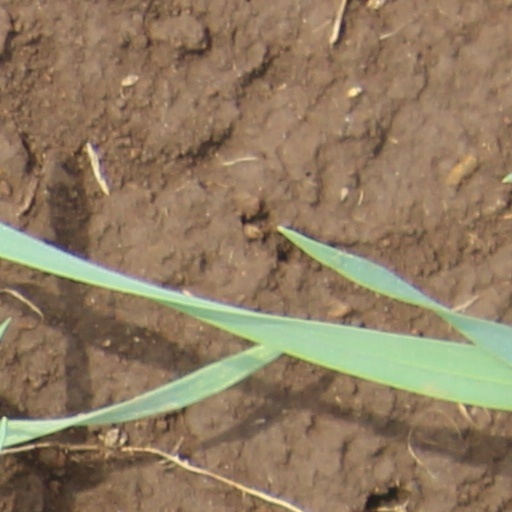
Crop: wheat